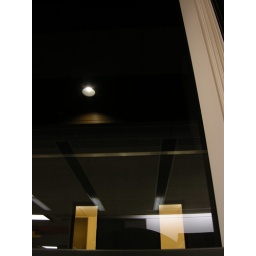
This is why I like sitting in the womb chairs in the library at night.